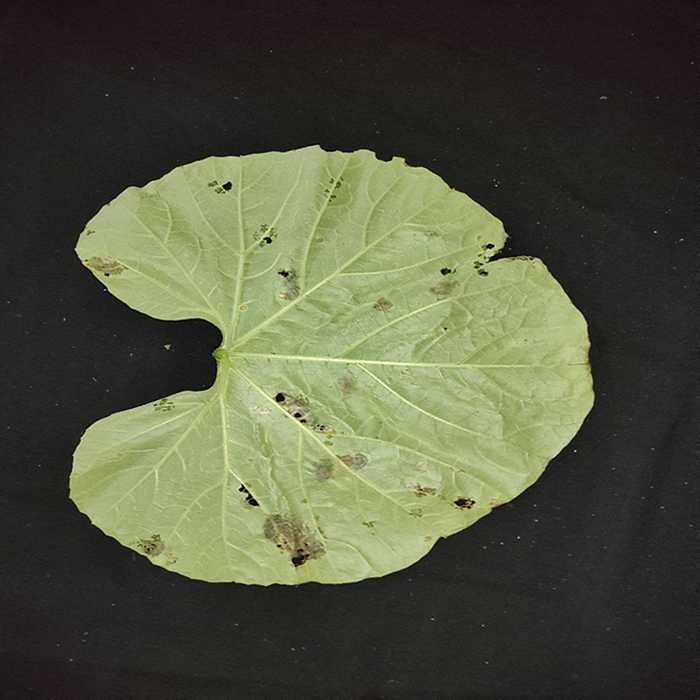
Plant: Bottle gourd
Label: Anthracnose